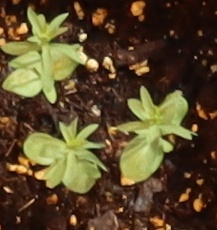
Label: Flax